Jeri Redcorn

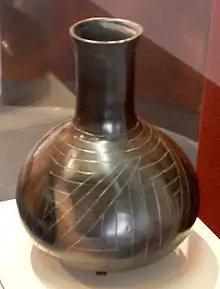
Caddo pot by Jereldine Redcorn (2005), collection of the Oklahoma History Center.

Jereldine "Jeri" Redcorn (born November 23, 1939) is an Oklahoman artist who single-handedly revived traditional Caddo pottery.